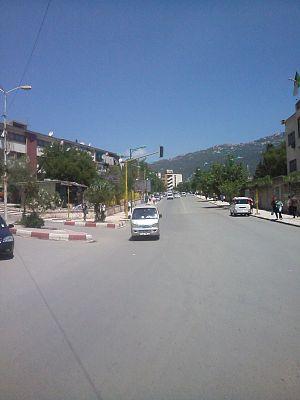
Carrefour juxtaposant le stade 1er Novembre 1954 à droite, entre les rues Lamali Ahmed en face, Amena Mahieddine à gauche, ainsi que les rues -non visibles- des frères Yacoub à droite et des frères Ouamrane.
Tizi Ouzou est une commune algérienne de la wilaya de Tizi Ouzou dont elle est le chef-lieu. La ville est située en Kabylie, à 100 km à l’est de la capitale Alger, à 125 km à l'ouest de Béjaïa et à 30 km au sud des côtes méditerranéennes. Avec 135 088 habitants recensés en 2008, Tizi Ouzou se place au deuxième rang des villes les plus peuplées de Kabylie après Béjaïa.